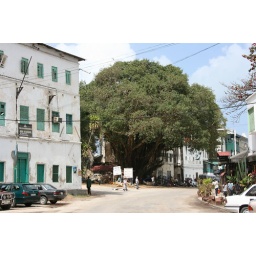
This tree was marked in a guide book too. :D